Bambrugge

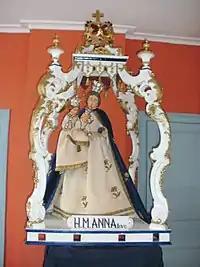
Saint Anne Statue

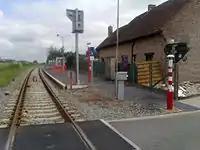
The station of Bambrugge

In the week around 26 July there is a fair in Bambrugge and the Saint Anne Statue is carried around in its procession. Each year, the Steenbergcross (cross-country race) and the Molenrock (rock festival) are held at Steenberg in Bambrugge.